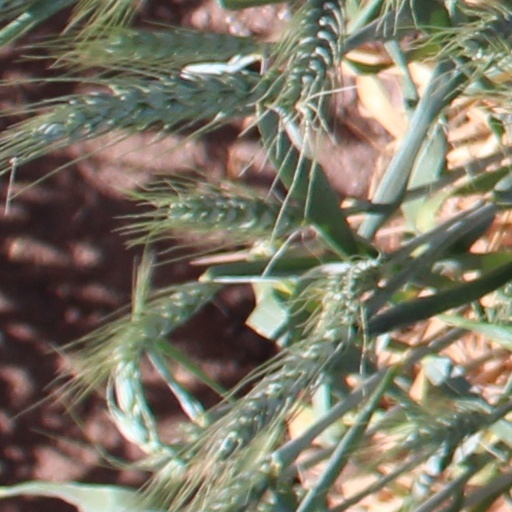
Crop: wheat